Murder of Thomas Roberts

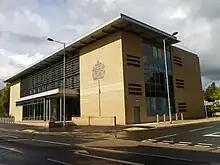
Street view of a modern square, beige building

At about 4:44 am, Abdulrahimzai produced a 10-inch gold-handled knife he had been carrying in a sheath on the right side of his body, tucked into the waistband of his two pairs of trousers. He lunged at Roberts, stabbing him in the chest and abdomen. Roberts remained on his feet, while Abdulrahimzai ran onto Horseshoe Common. Medway asked Roberts if he was okay before pursuing Abdulrahimzai to try to retrieve the knife. After losing sight of Abdulrahimzai and being unable to catch up with him, Medway returned to Roberts.